Question: When was this picture taken?
Tambaya: Yaushe aka ɗauki wannan hoton?
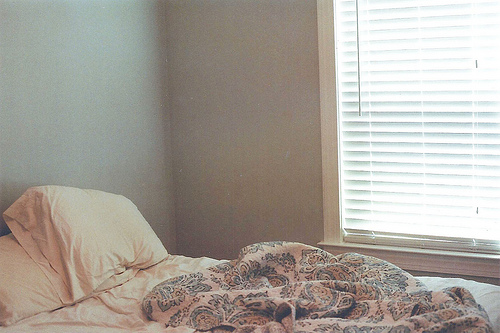
Answer: Daytime.
Amsa: Da rana.